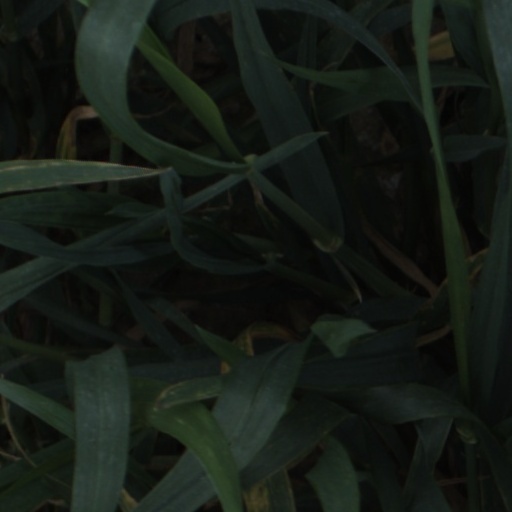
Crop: wheat